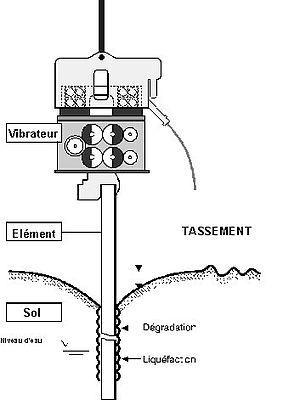
Le vibrofonçage est un effet produit par un vibrateur ou mouton utilisé en génie civil pour enfoncer des éléments dans le sol.